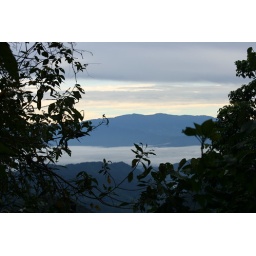
View of cloud forest near Mindo, Ecuador.Photo by Mary Ann Brittain